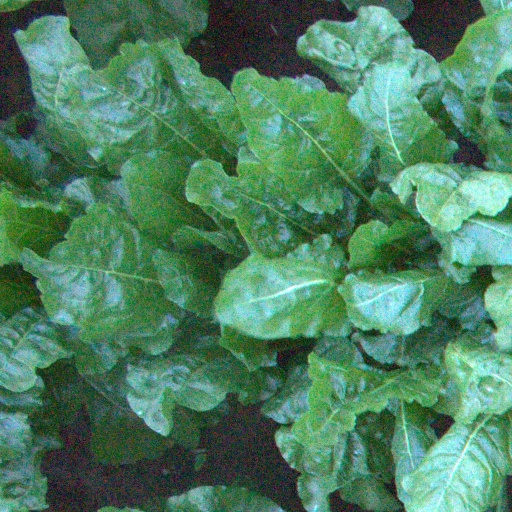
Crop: sugar beet